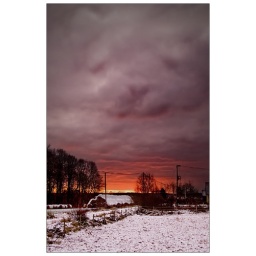
the lion cub in the sky